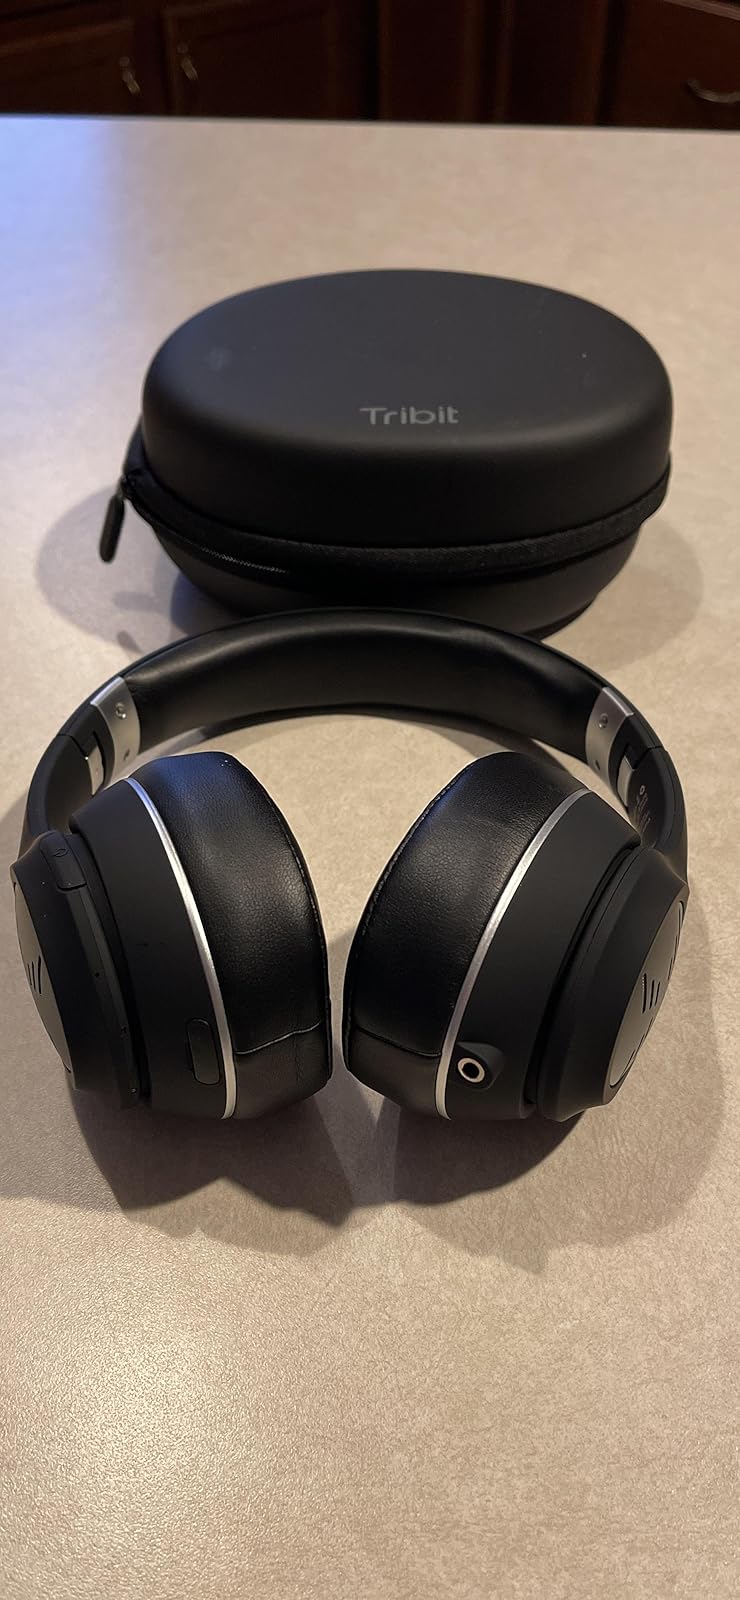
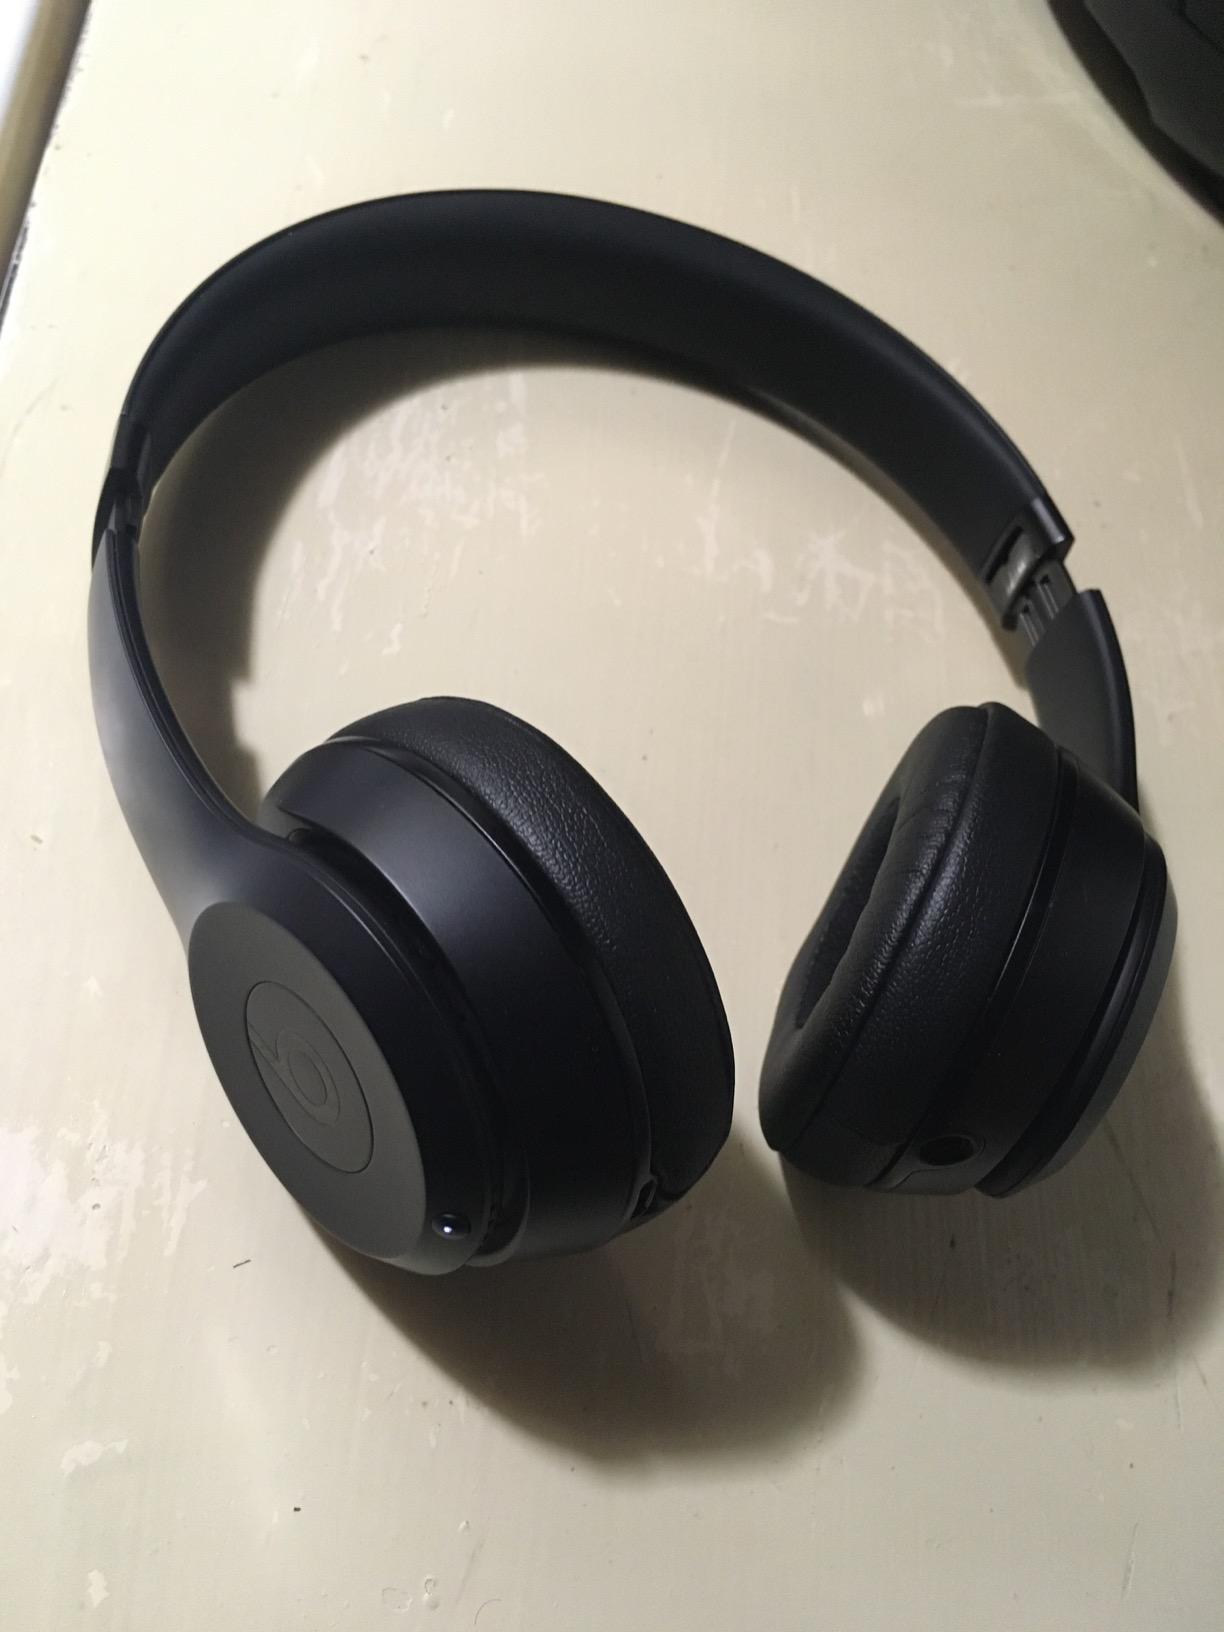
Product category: headphones
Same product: no